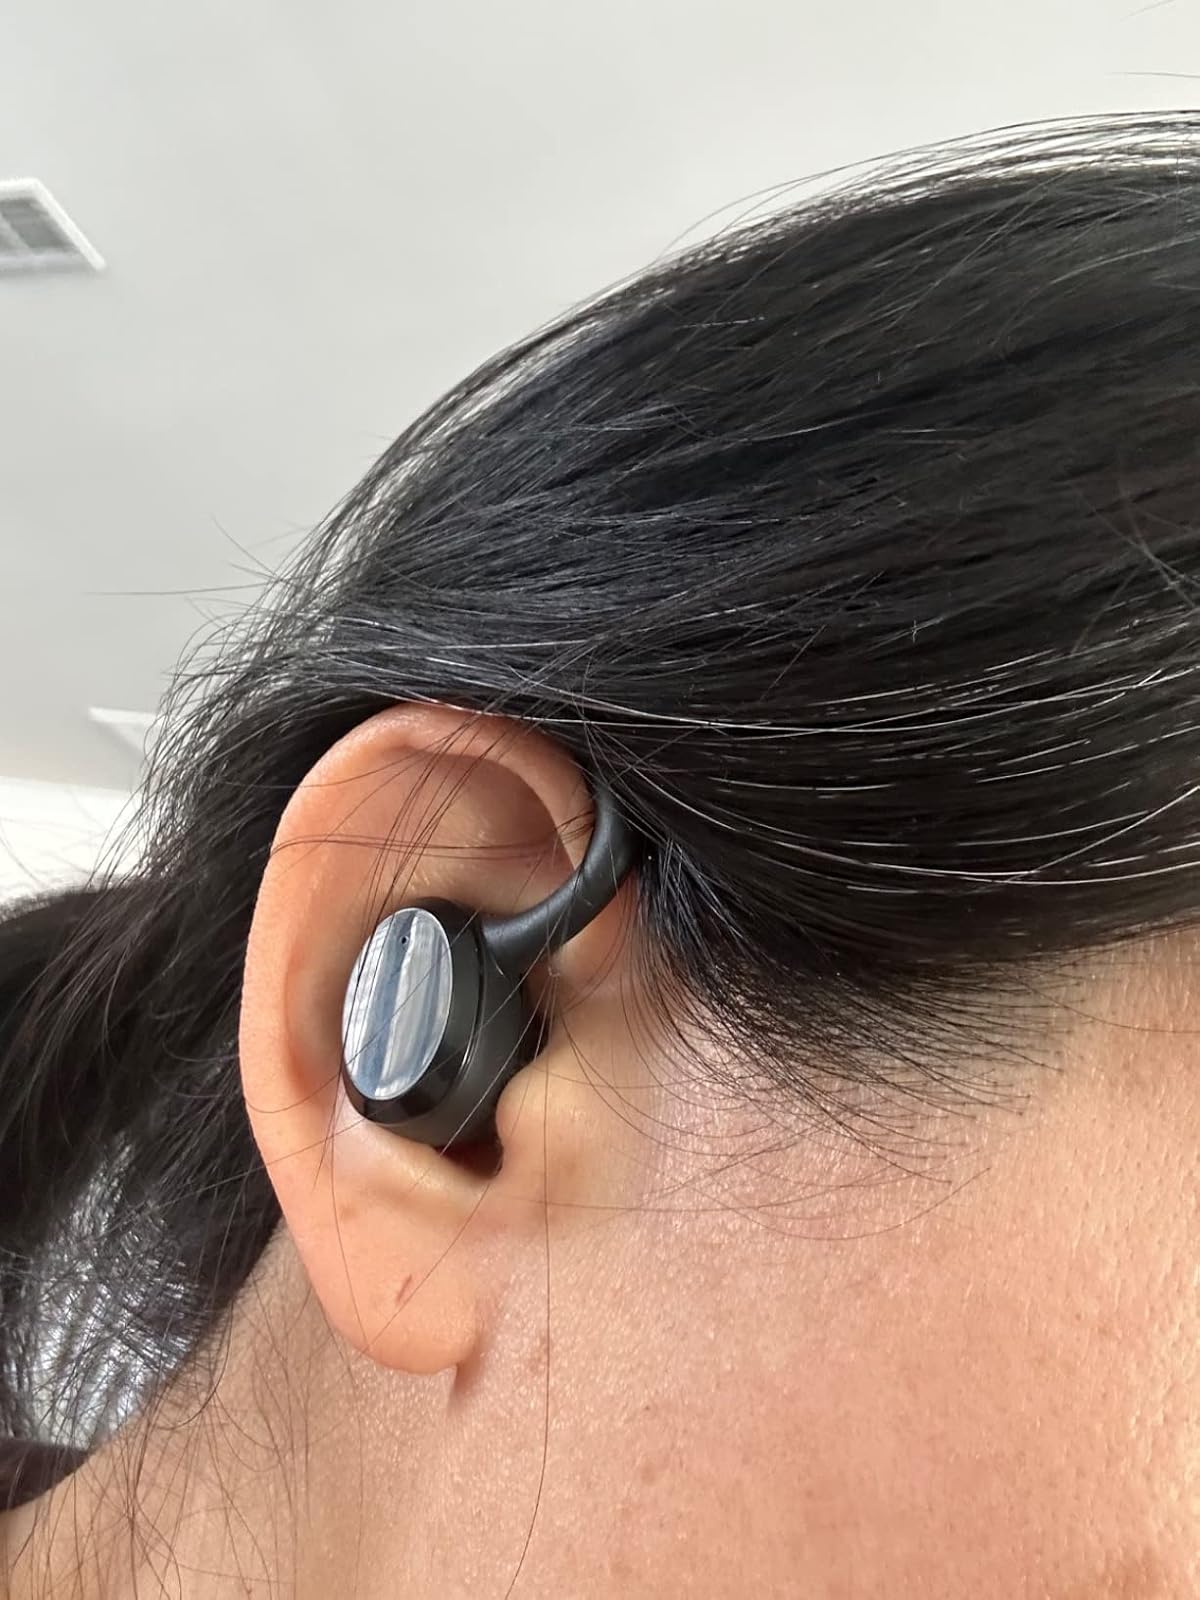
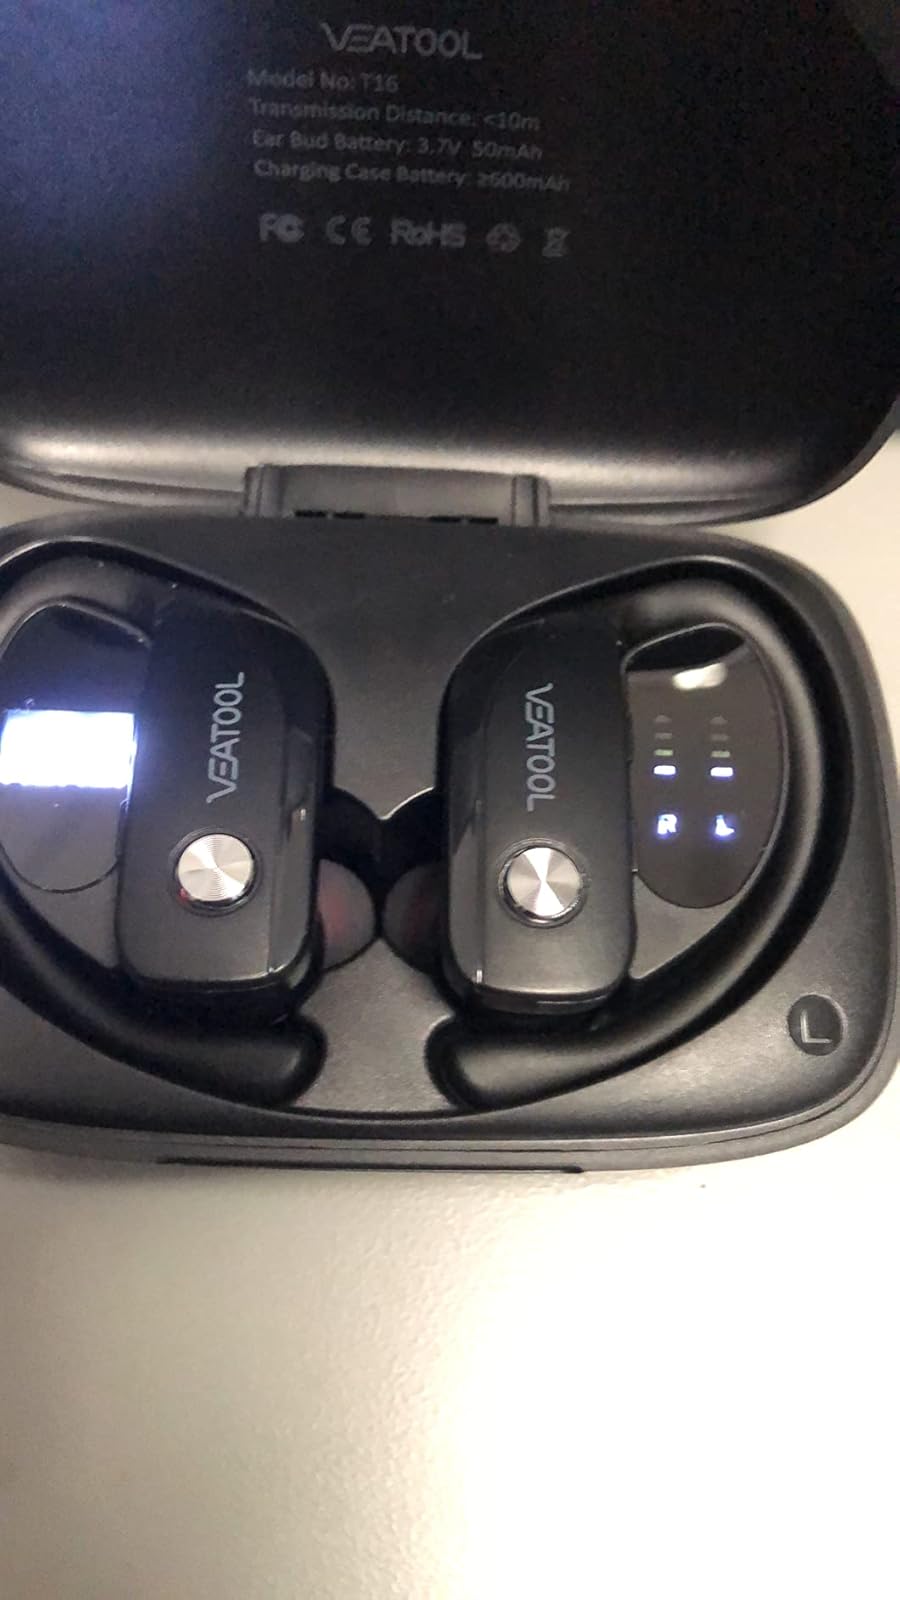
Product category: earbuds
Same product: no